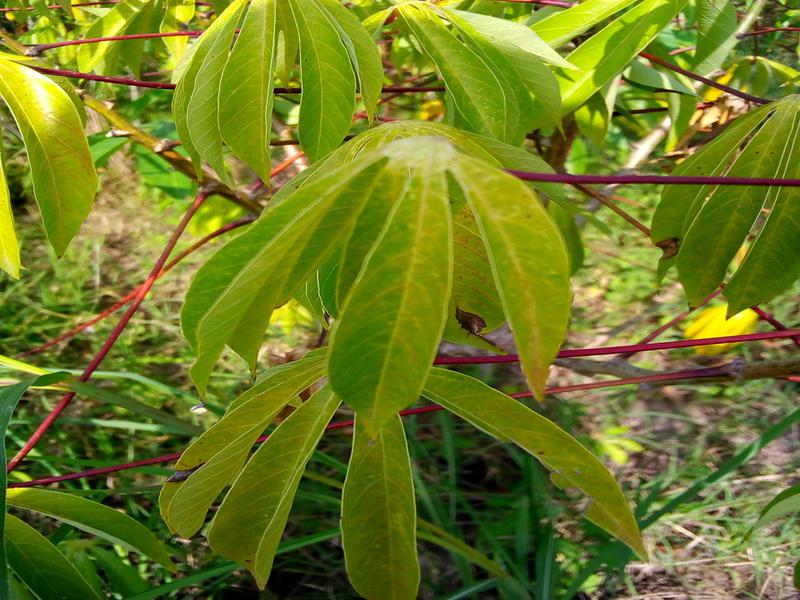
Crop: cassava
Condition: green_mottle